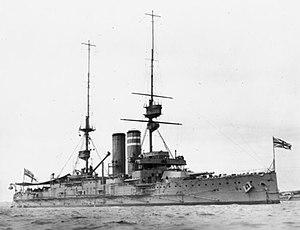
« Pré-dreadnought » est le terme utilisé pour désigner les cuirassés construits entre le milieu des années 1890 et 1905 pour remplacer les cuirassés à coque en fer des années 1870-1880. Construits en acier et protégés par un blindage en acier renforcé, les cuirassés pré-dreadnought embarquaient deux calibres d'artillerie : l'artillerie principale composée de pièces de gros calibre en tourelles et l'artillerie secondaire d'un calibre plus faible sous tourelles également mais aussi en casemates de chaque côté de la coque. Ils étaient propulsés par une machine à vapeur à triple expansion chauffant au charbon.
La classe King Edward VII est une classe de cuirassés de type Pré-Dreadnought lancée par la Royal Navy tout au début du XXᵉ siècle.